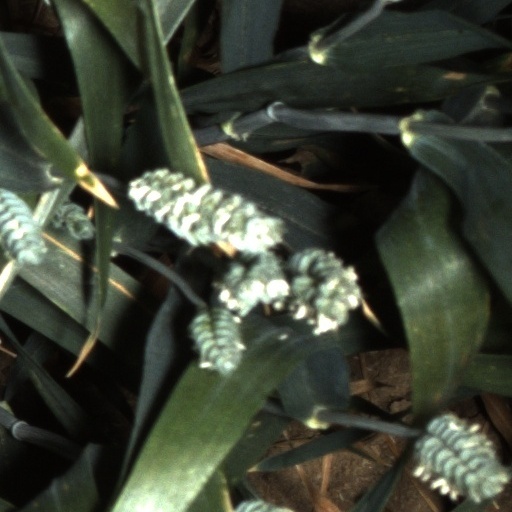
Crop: wheat